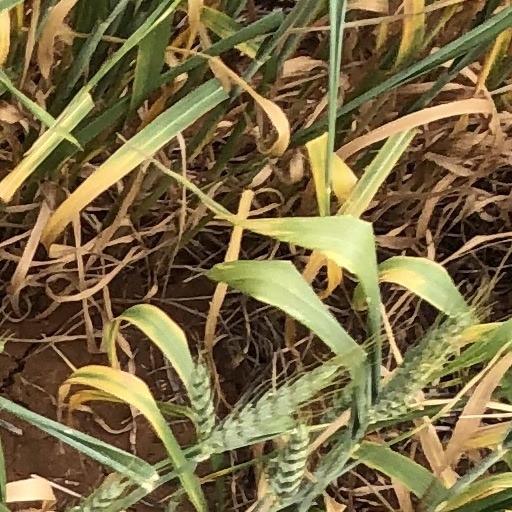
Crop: wheat